Italian Americans

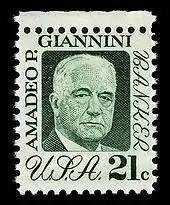
1973 U.S. postage stamp featuring Amadeo Giannini

In sports, Gene Sarazen (Eugenio Saraceni) won both the Professional Golf Association and U.S. Open Tournaments in 1922. Pete DePaolo won the Indianapolis 500 in 1925. Tony Canzoneri won the lightweight boxing championship in 1930, and Rocky Marciano is the only undefeated heavyweight champion in history. Joe DiMaggio, who was destined to become one of the most famous players in baseball history, began playing for the New York Yankees in 1936. Louis Zamperini, the American distance runner, competed in the 1936 Olympics and later became the subject of the bestselling book "" by Laura Hillenbrand, published in 2010 and a 2014 movie of the same title.